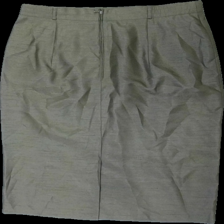
View: back
Type: Skirt
Category: Ladies
Brand: Gerry Weber
Colors: Green
Material: 100% polyester
Cut: Regular
Size: 44
Season: All
Damage location: bottom center
Damage 2 location: middle center
Damage 3 location: bottom center
Price range: 50-100
Recommended usage: Reuse
Description: grön kjol